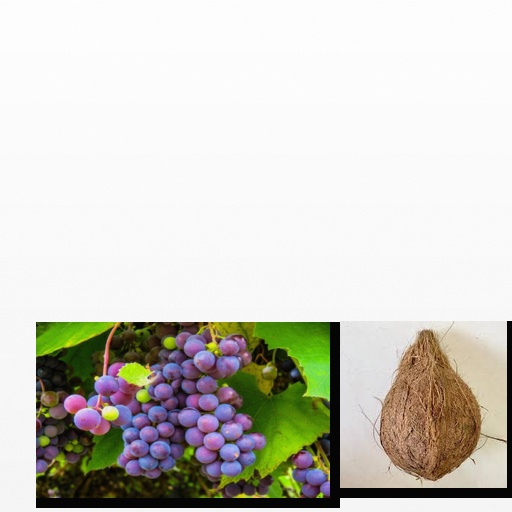
Food items: coconut, grapes